The Sinner (TV series)

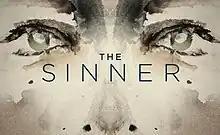
Title card for the first season

The Sinner is an American police procedural anthology television series developed by Derek Simonds for USA Network. It is named after Petra Hammesfahr's 1999 novel, which served as the basis for the first season. Bill Pullman stars as a police detective who investigates crimes committed by unlikely culprits and attempts to uncover their motivations. Only Pullman appears in every season, while the rest of the cast mostly changes for each season's story.